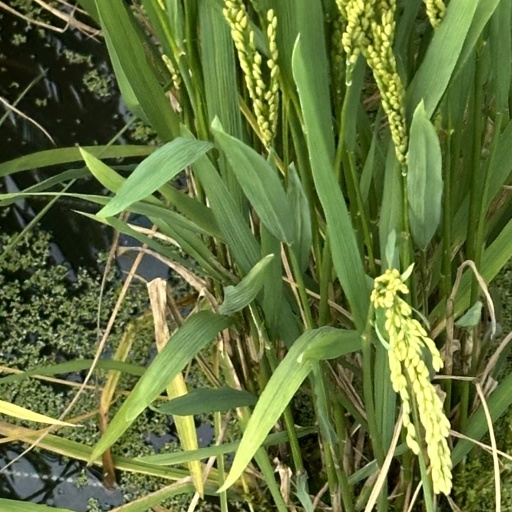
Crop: rice